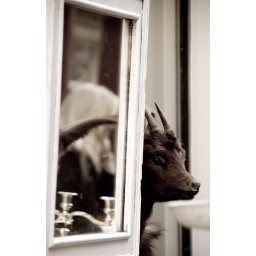
blond girl vanishes in the mirror